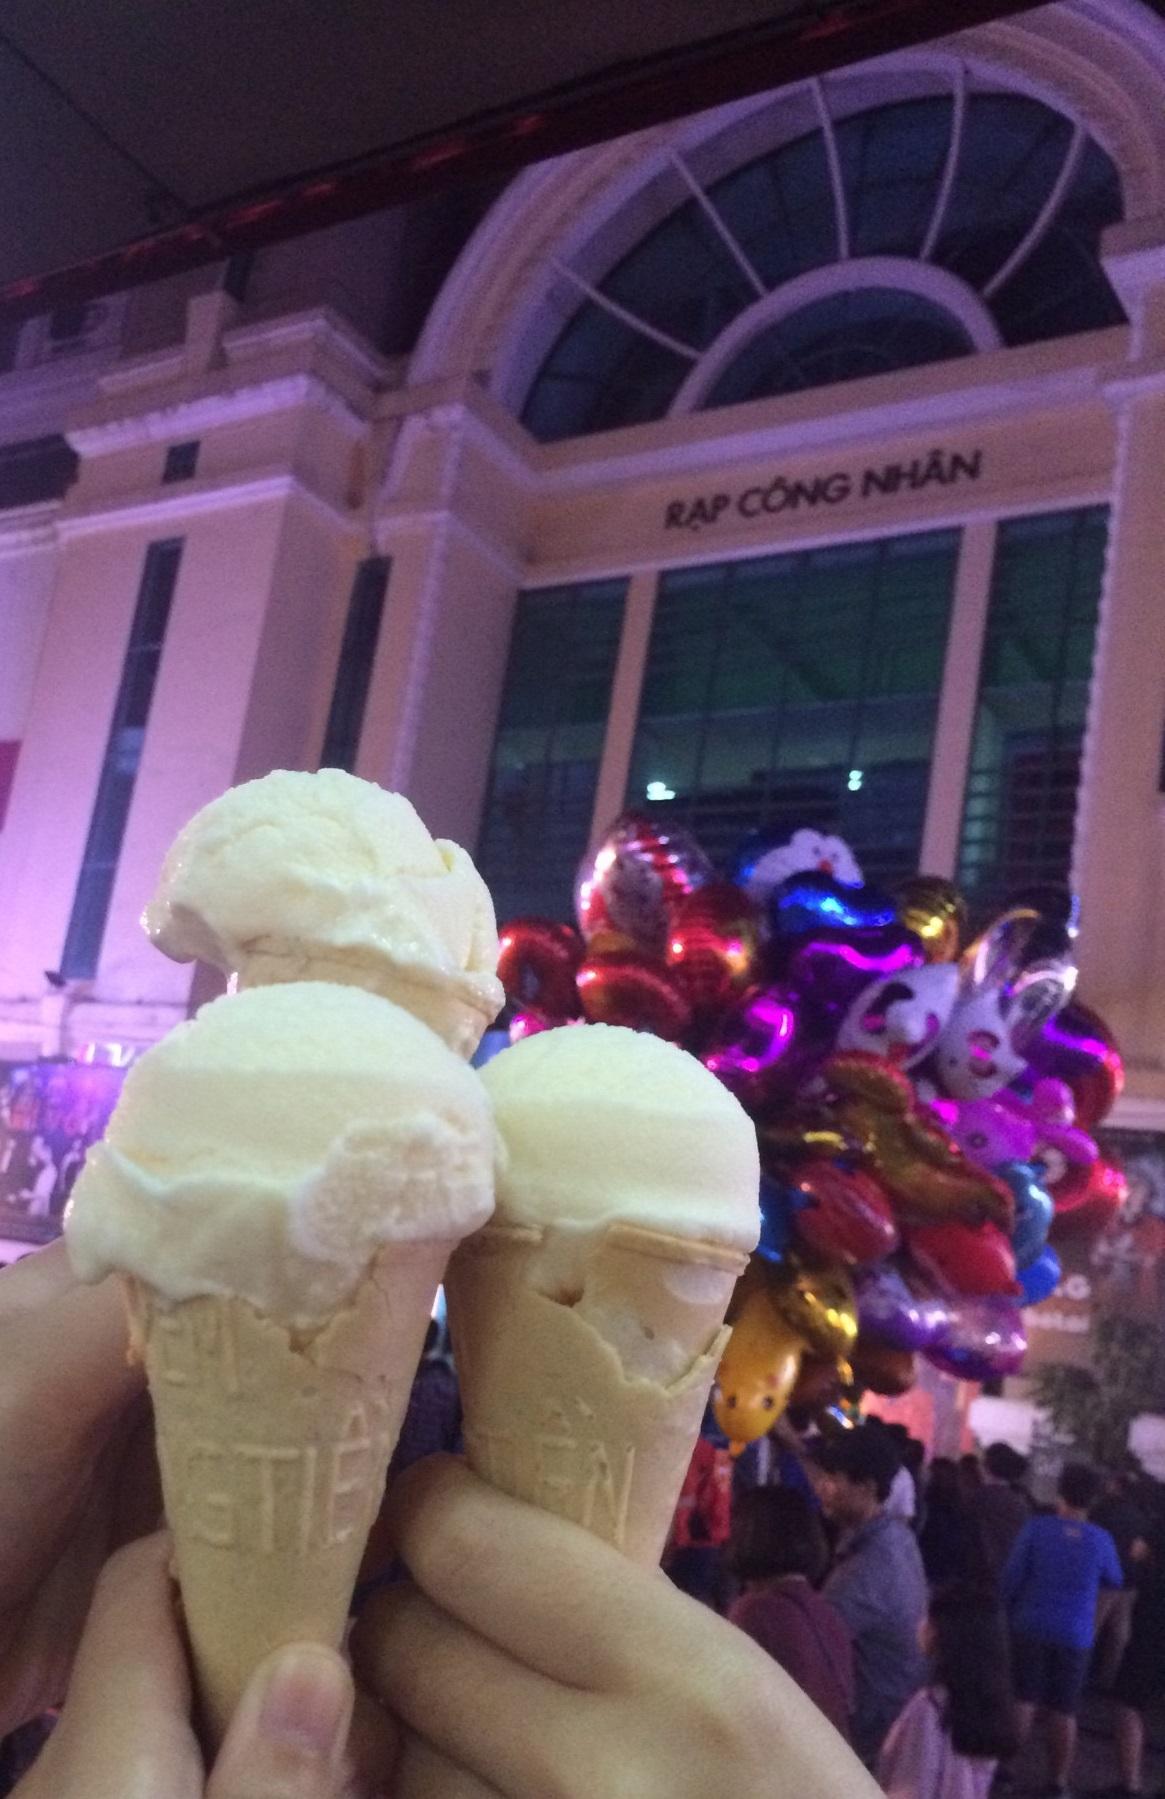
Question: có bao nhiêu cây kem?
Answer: có ba cây kem